Palm TX

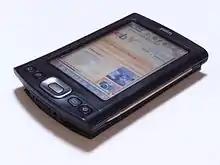
The Palm TX

The Palm TX (written as "Palm T|X" in official documentation) was a personal digital assistant which was produced by Palm, Inc. It was announced and released as part of Palm's October 2005 product cycle, and was in production until March 2009.